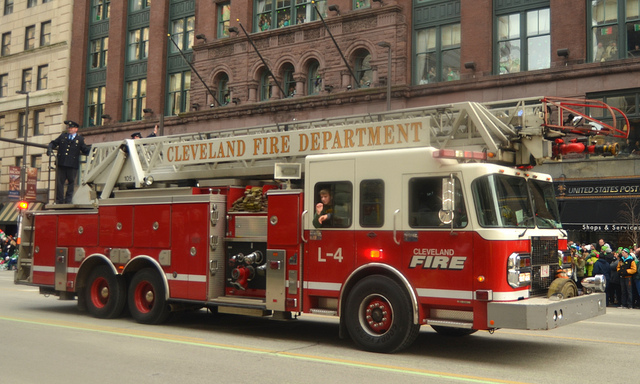
A fire truck is moving down an urban street.

People watching the fire truck on the street.

A Cleveland fire truck traveling down the street.

A fire truck that is standing in front of a building.